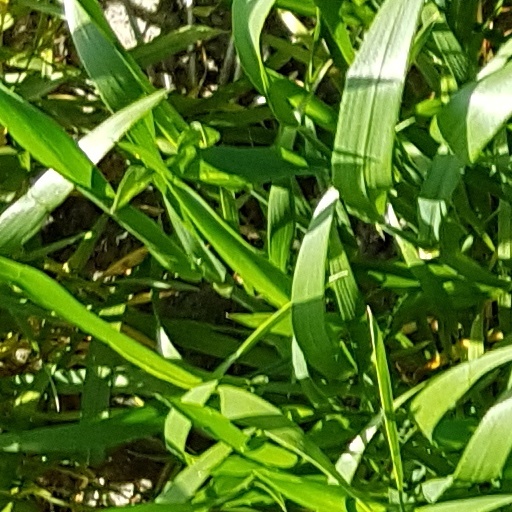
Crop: wheat